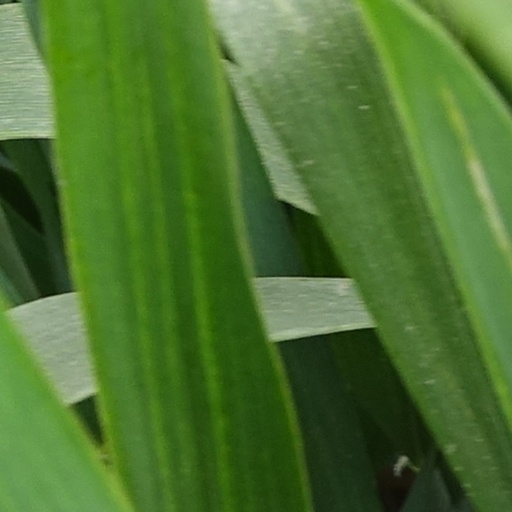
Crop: wheat